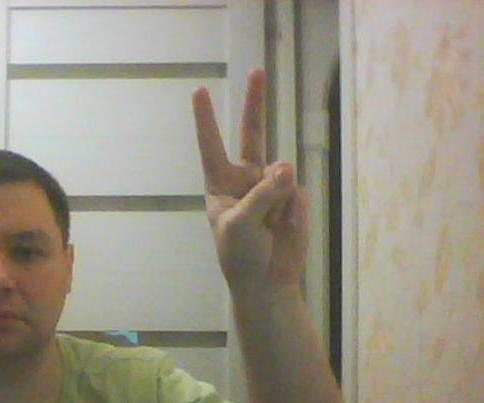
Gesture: peace